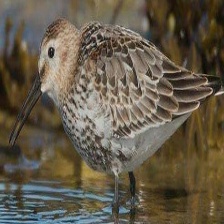
Species: DUNLIN
Scientific name: CALIDRIS ALPINA
ImageNet parent category: red-backed_sandpiper